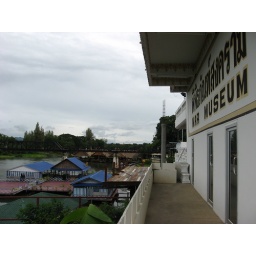
bridge over river Kwai